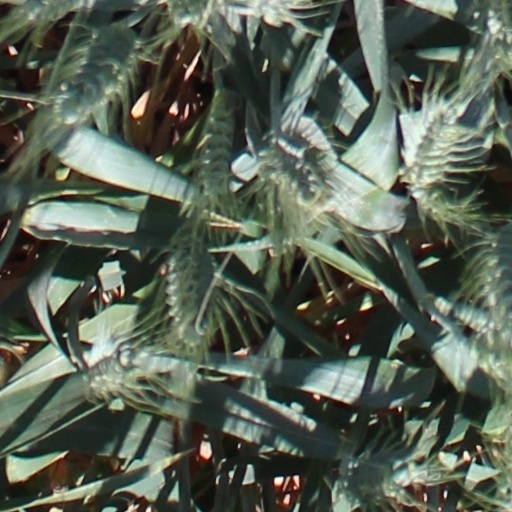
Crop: wheat